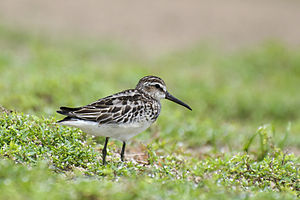
Kærløber
Kærløber er en vadefugl, der i Danmark er en sjælden trækgæst fra det nordlige Fennoskandinavien. Den ses især i juli/august, hvor den er på vej til overvintringsområdet, der strækker sig fra den Persiske Bugt til Østafrika.